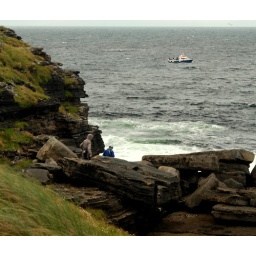
rock climbers going beneath muckross head sports fishermen in boat off head kilcar co donegal 28/7/10